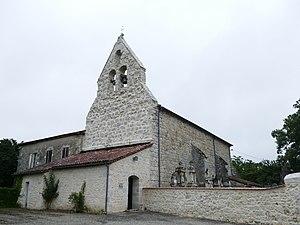
L'église Saint-Caprais à La Croix-Blanche (Lot-et-Garonne, Aquitaine, France).
La Croix-Blanche est une commune du Sud-Ouest de la France, située dans le département de Lot-et-Garonne.